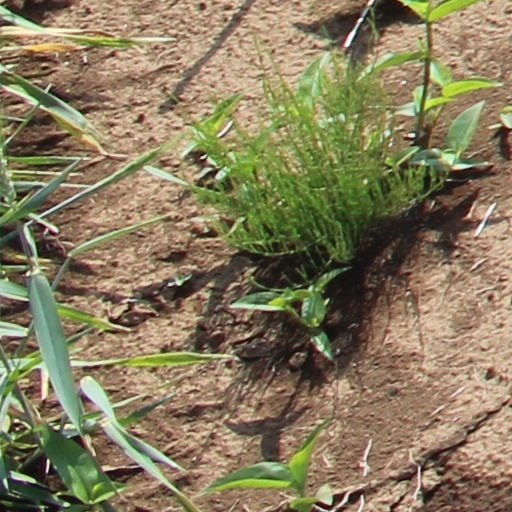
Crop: wheat